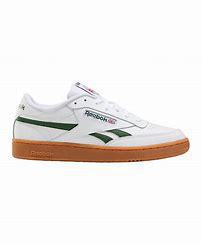
Brand: Reebok
Model: Club C Revenge